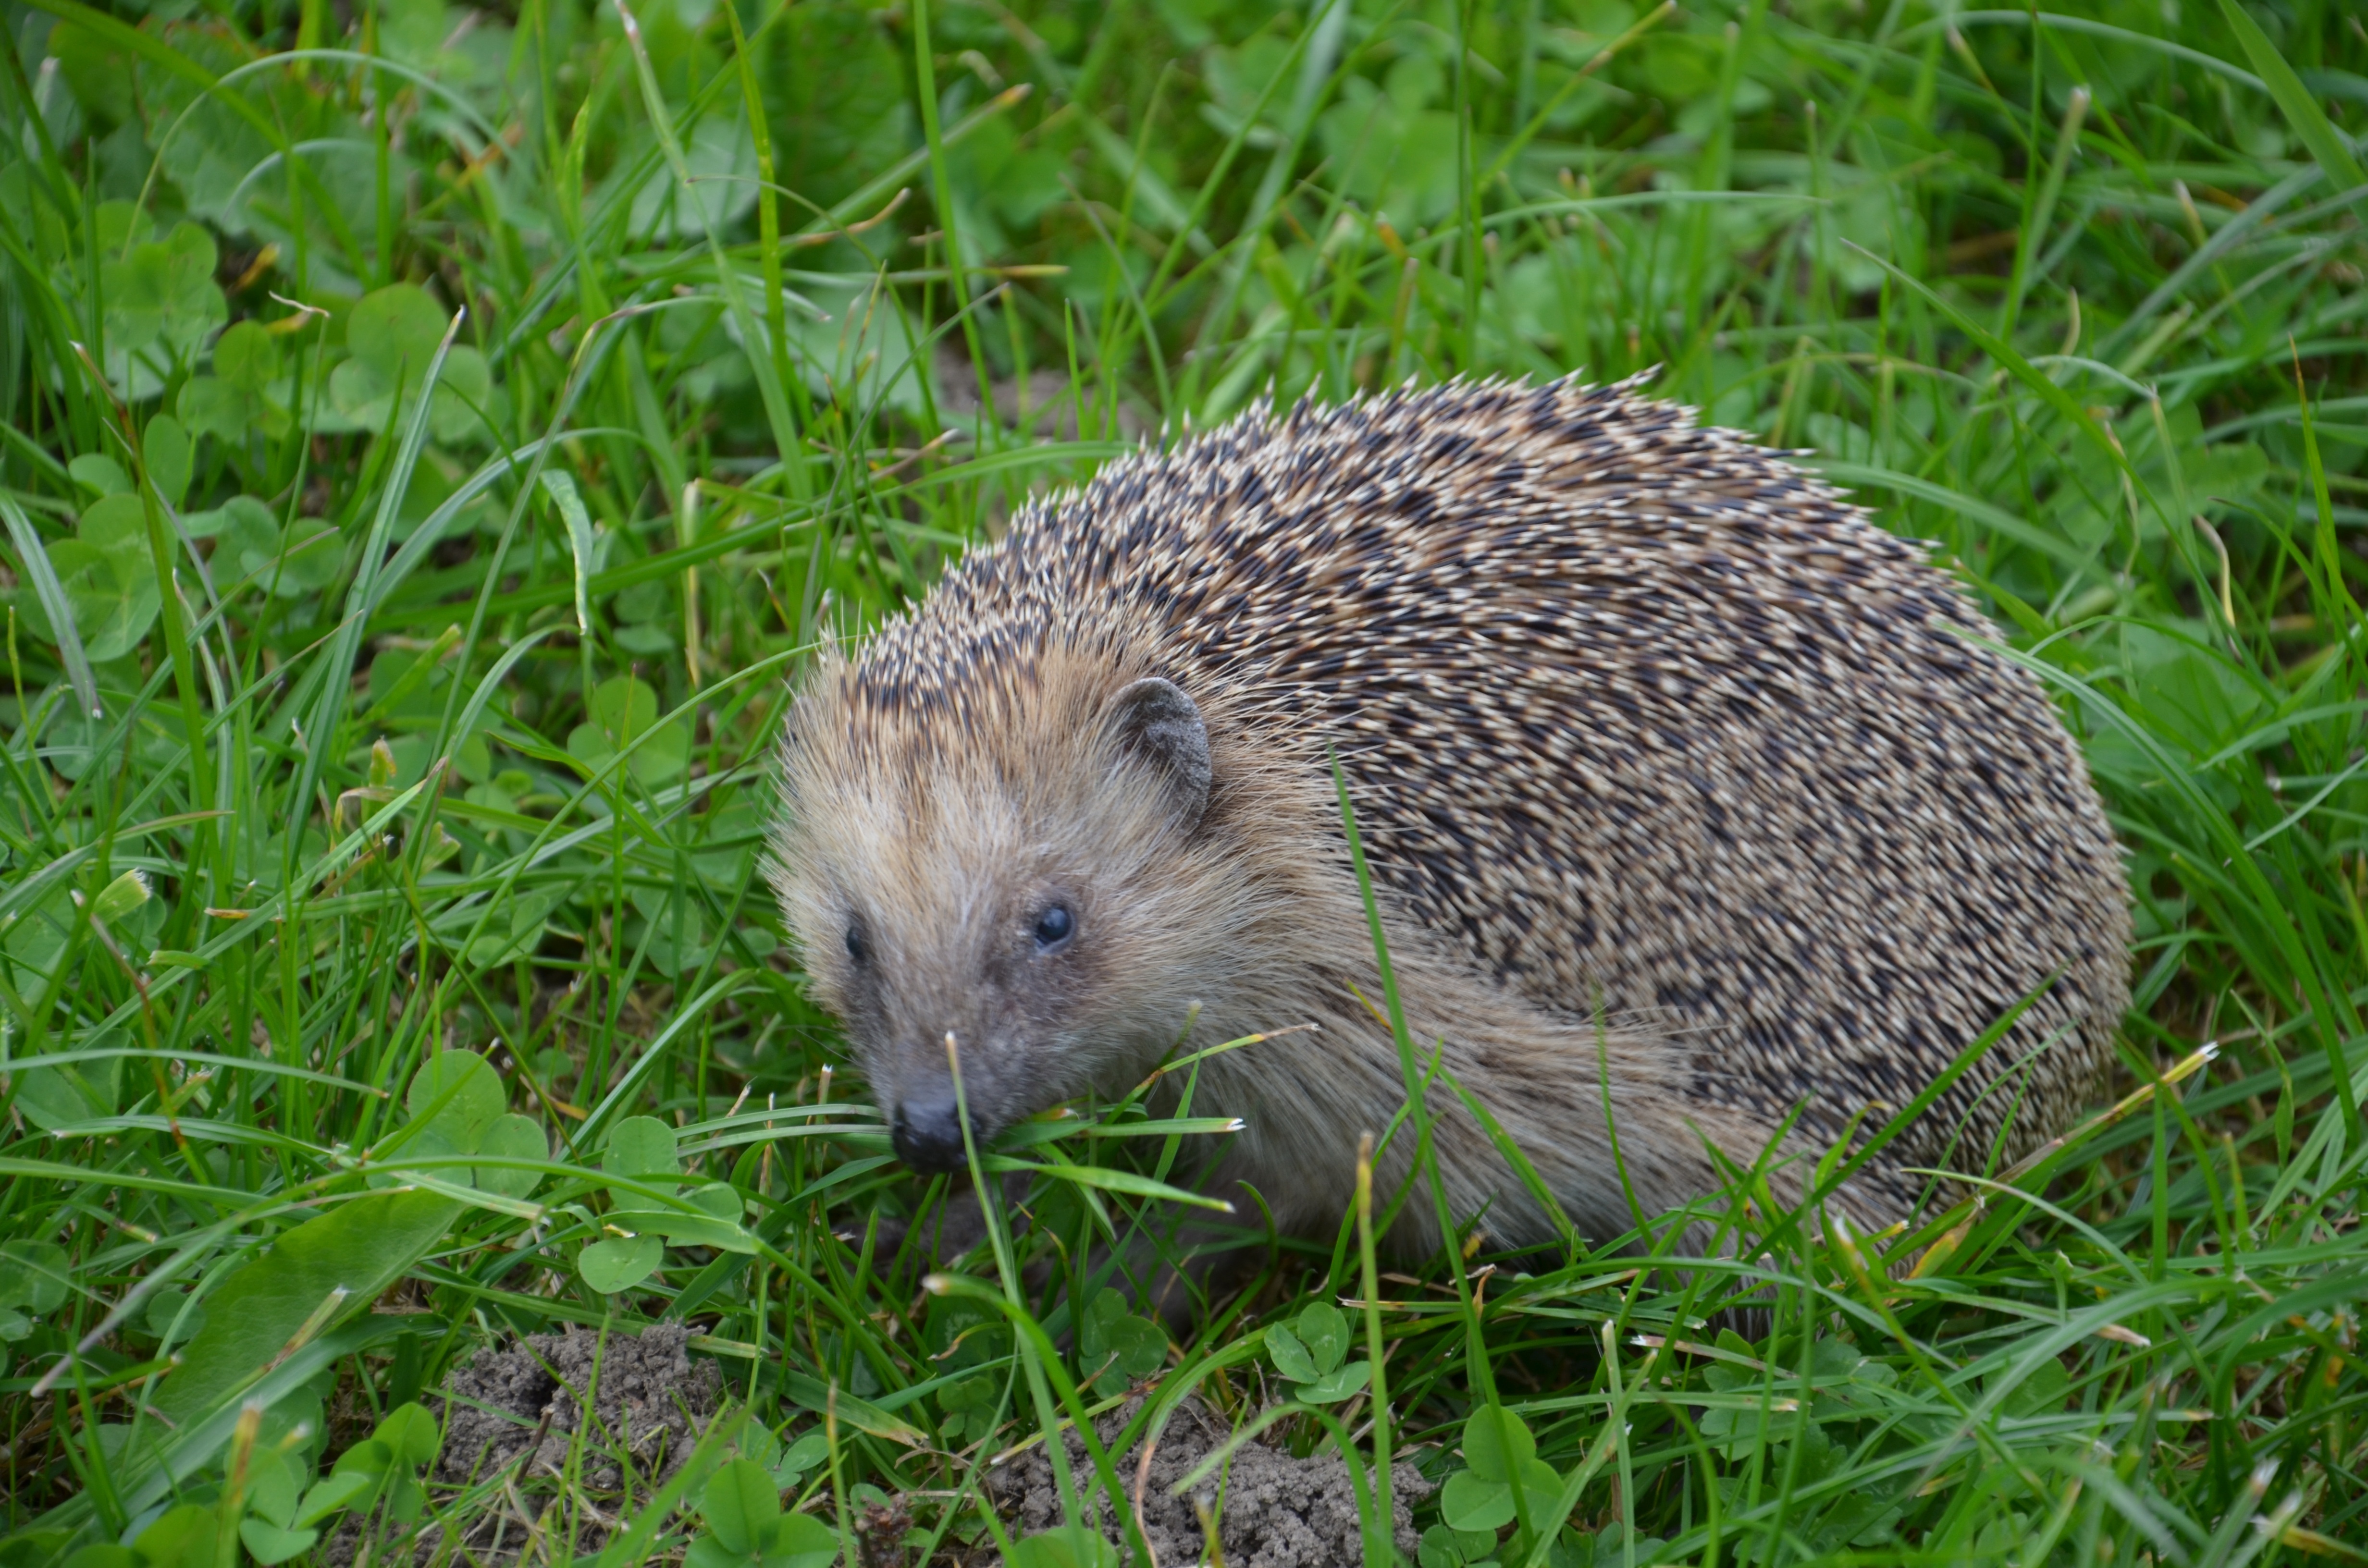
prairie, wildlife, autumn, mammal, fauna, hedgehog, vertebrate, hannah, erinaceidae, domesticated hedgehog